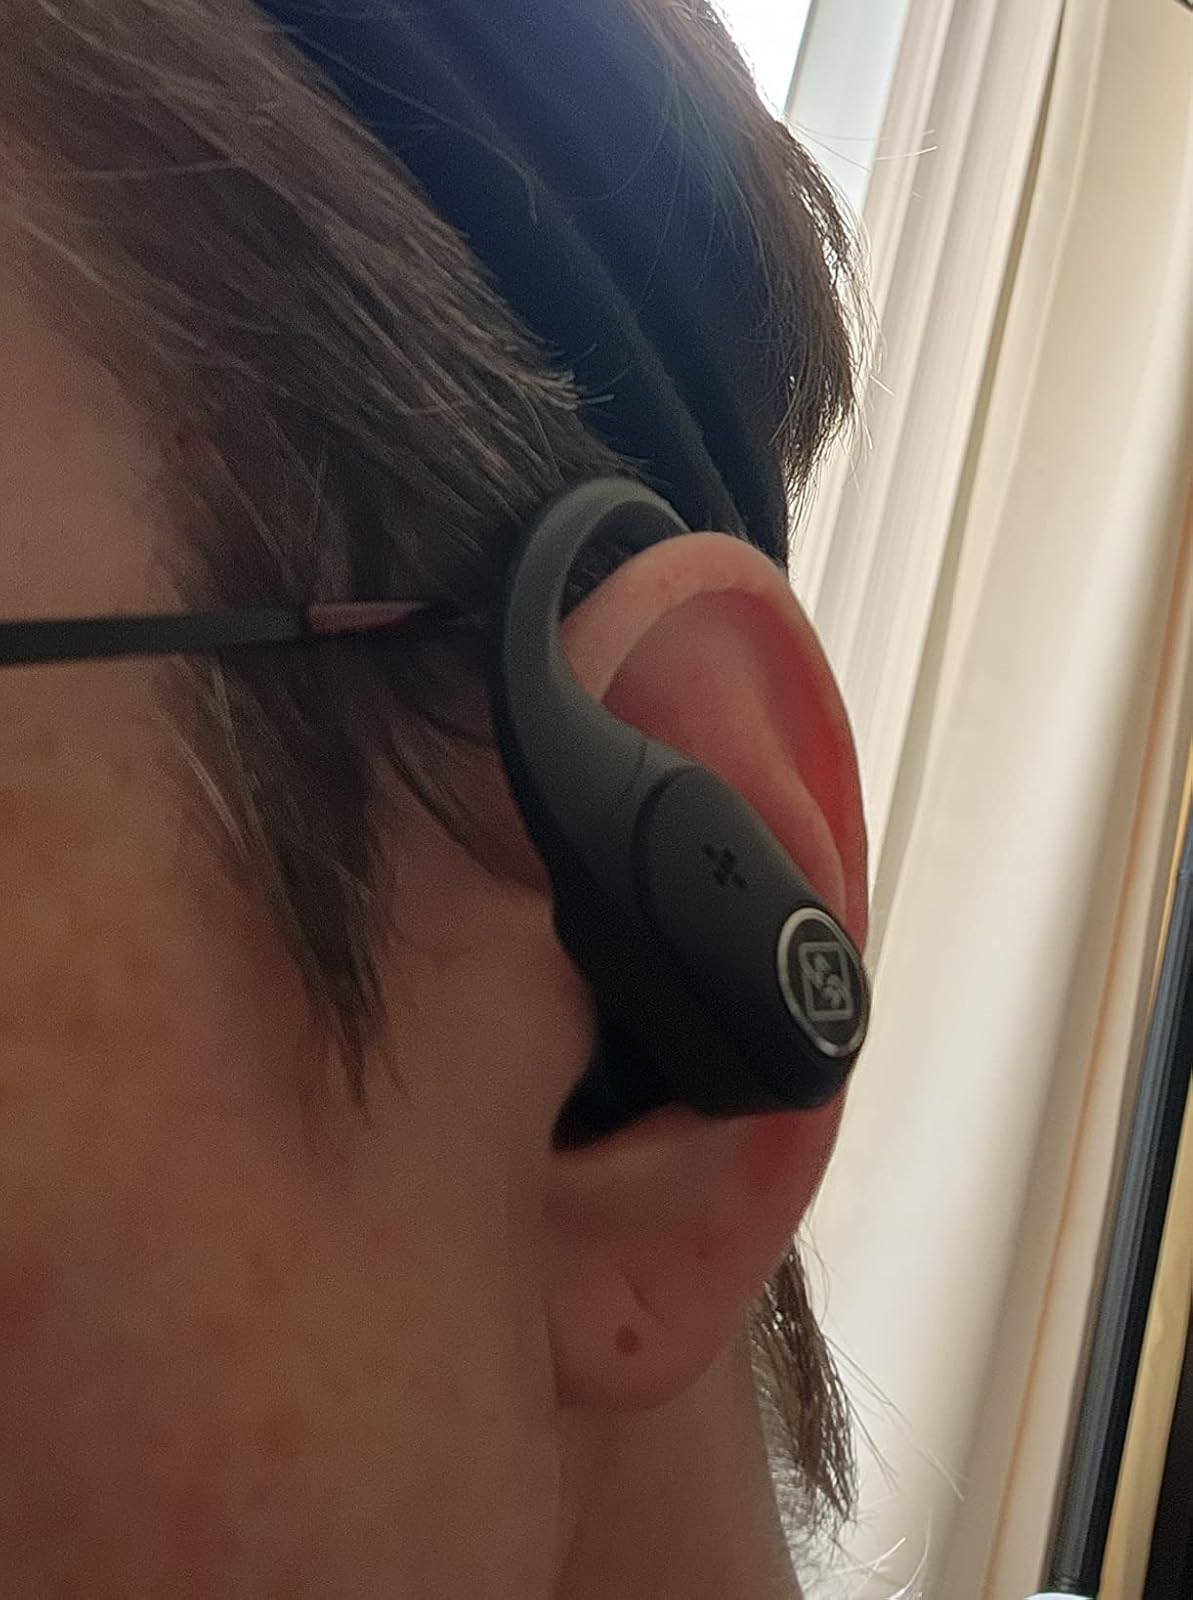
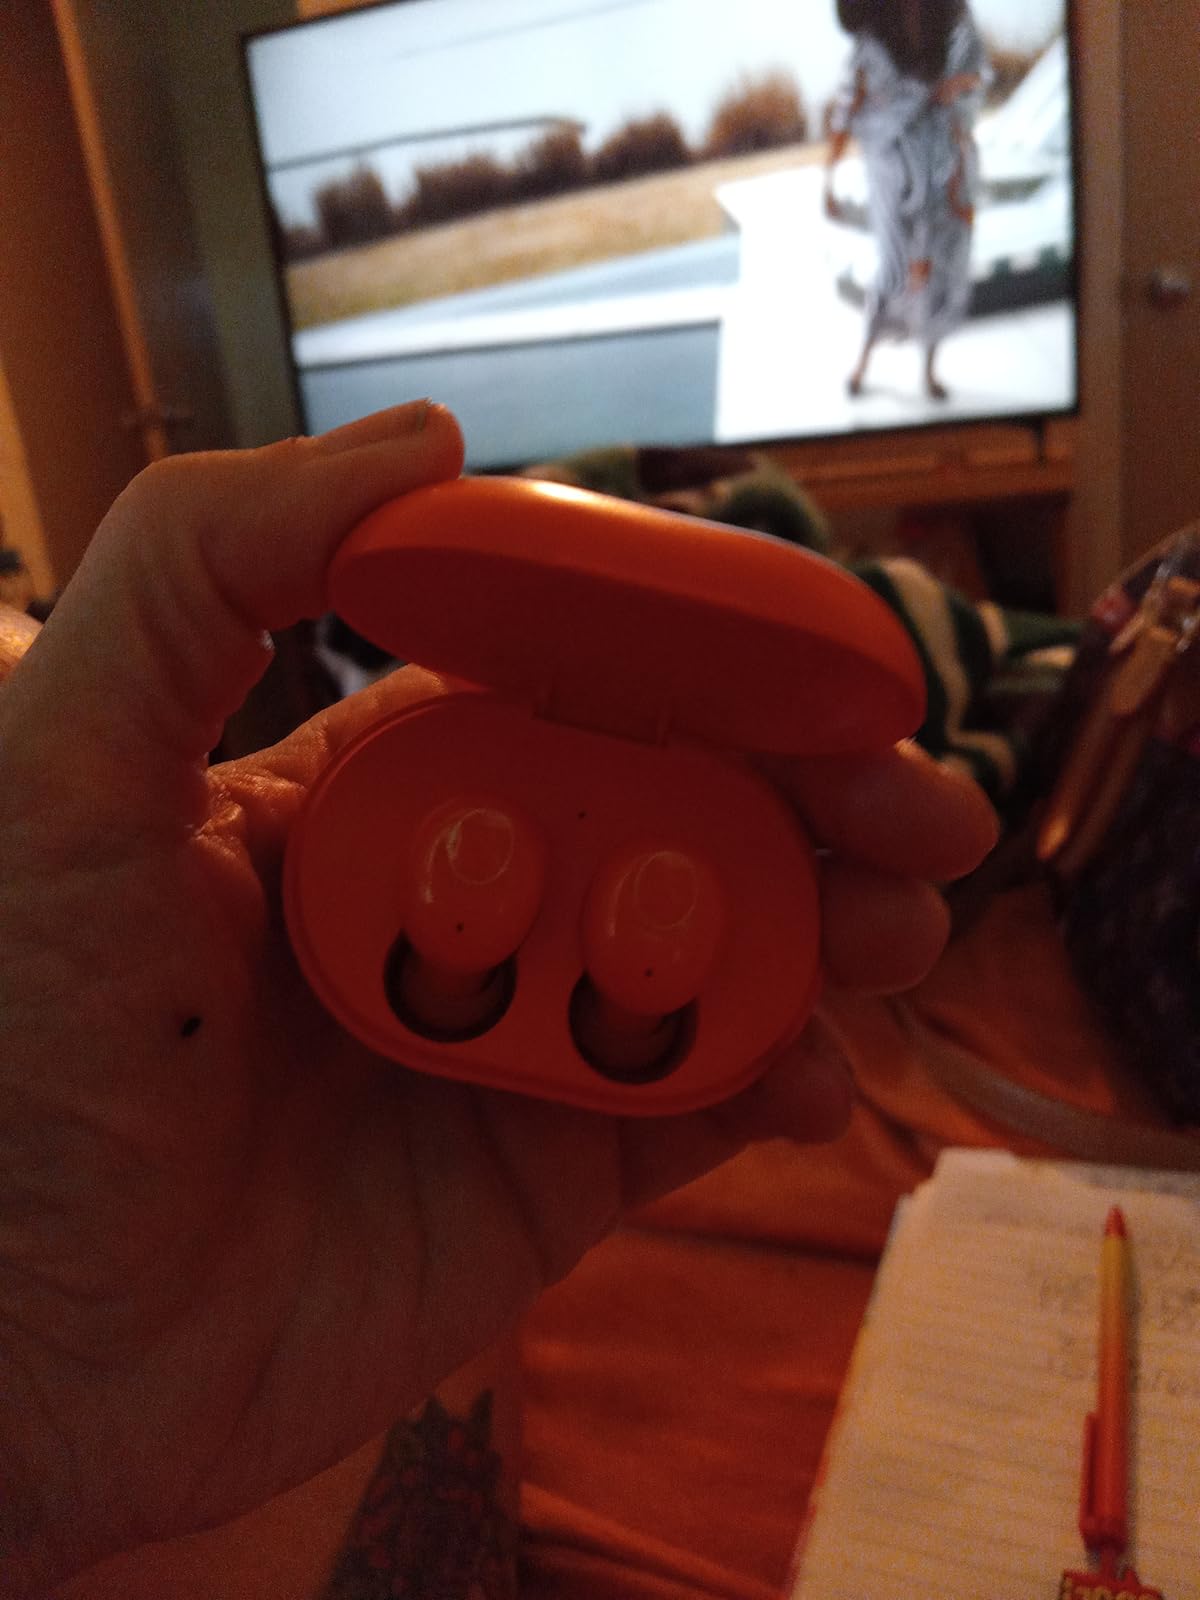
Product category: earbuds
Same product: no